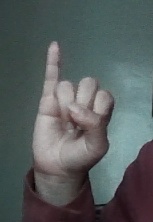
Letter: meem